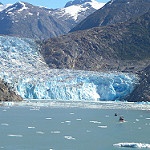
Label: glacier